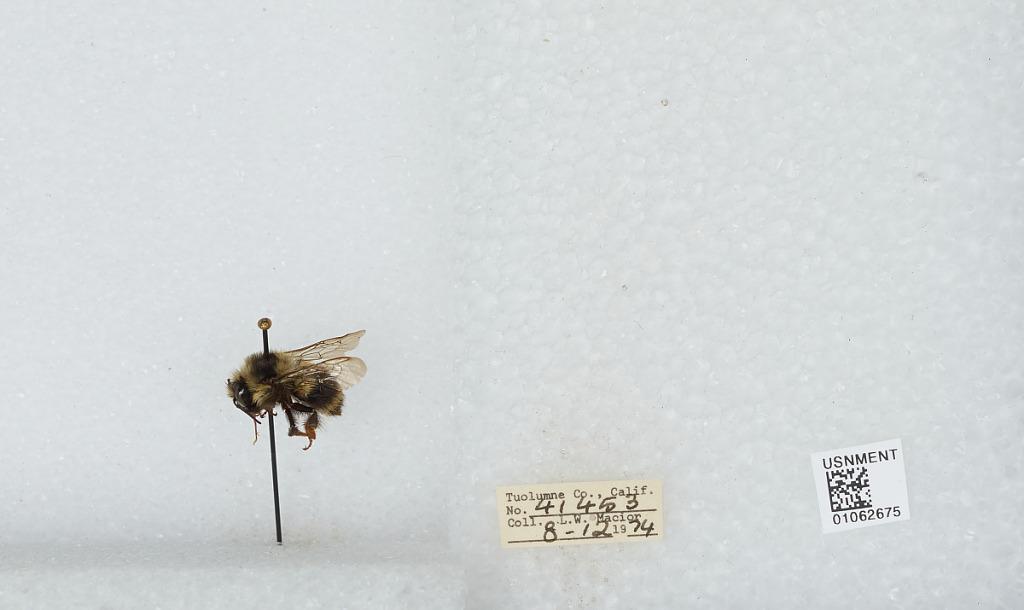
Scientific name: Bombus bifarius nearcticus
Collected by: L. Macior
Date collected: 1974-8-12
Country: United States
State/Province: California
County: Tuolumne
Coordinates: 38.02, -119.93